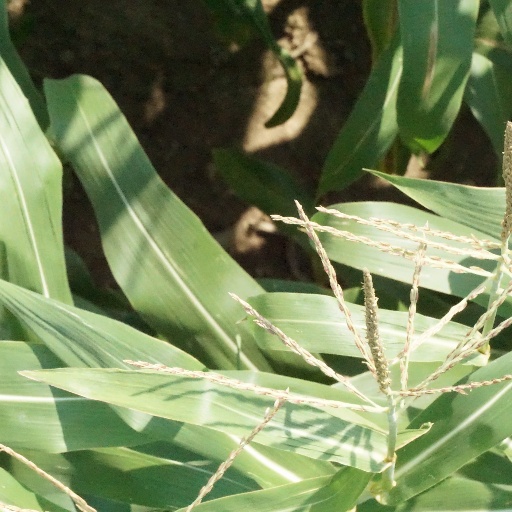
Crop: maize; corn